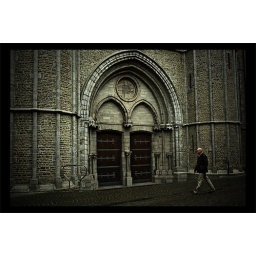
Man walking past some rather impressive church doors in Bruges.